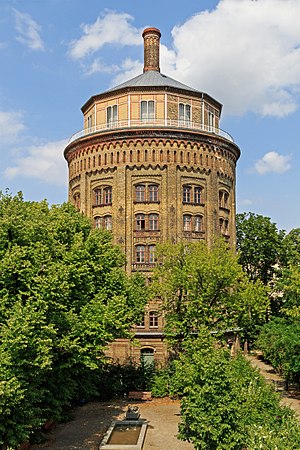
Prenzlauer Berg Vandtårn
Wasserturm Prenzlauer Berg er Berlins ældste vandtårn, færdiggjort i 1877 og i drift indtil 1952. Det er beliggende mellem Knaackstraße og Belforter Straße i Kollwitzkiez i Prenzlauer Berg og forsynede efter de forbundne kars princip det hurtigt voksende arbejderkvarter.